Stethacanthus

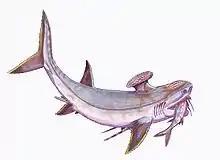
Restoration of "S. productus" with prey

It is certain that "Stethacanthus" was a carnivore, and considering its small size probably fed on small fish, brachiopods, and crinoid ossicles like other sharks of its time. Additionally, as the spine-brush complex is rather a large structure, it seems likely that, in combination with the forward-facing denticles on the structure, it would have produced a drag force during fast locomotion. Therefore, "Stethacanthus" was probably a slow-moving shark. The fins of "Stethacanthus" were also smaller than in other sharks of the same size, and their teeth were also on the small side relative to other small Paleozoic sharks, suggesting that "Stethacanthus" may have been a bottom-dweller. Considering that most of the "Stethacanthus" specimens were recovered in the Bear Gulch Limestone in Montana, it is possible that this area was not only a breeding ground for other sharks but also for "Stethacanthus", suggesting that they were migratory.